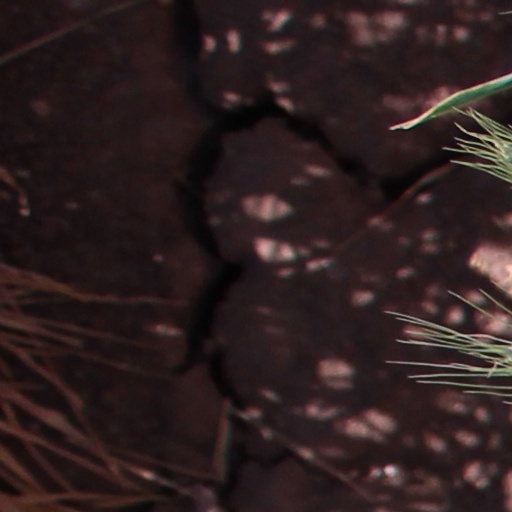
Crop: wheat